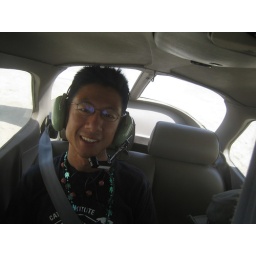
Felix in back seat of plane